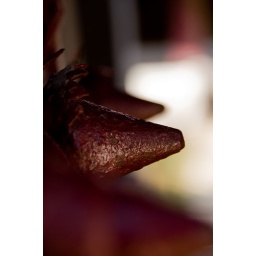
Designs on the entrance to the Nalknad Palace. Its now a protected monument of sorts near the base of Tadiyandamol.